Star (dog)

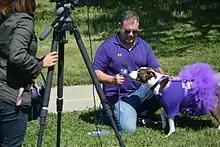
Charlie Cifarelli and Star at the Alzheimer's Walk 2015 in Lincoln, Nebraska

On March 13, 2017, the Humane Society of the United States invited Star to Nebraska's Humane Lobby Day at the Marriott Hotel in Lincoln to have her story told by her owner, Charlie Cifarelli.